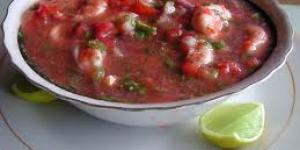
cebiche peruano de camarones